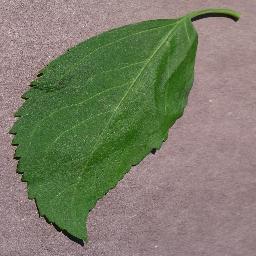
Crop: cherry
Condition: (including_sour)_healthy